India–Portugal relations

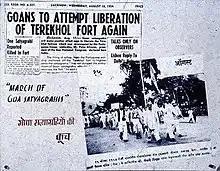
A 1954 attempt by protesters to storm Tiracol Fort in Goa and hoist the Indian flag on it was suppressed by the Portuguese.

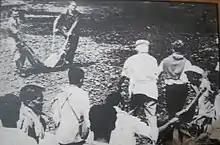
CBS cameraman Arthur Bonner and U.P. correspondent John Hlavacek rescue a satyagraha activist shot by Portuguese police on the Goa border on 15 August 1955.

On 15 August 1954, the Portuguese resisted an attempt by 49 non-violent Satyagrahi activists to march into Goa and hoist the Indian flag on Tiracol Fort resulting in deaths and injuries amongst the activists.